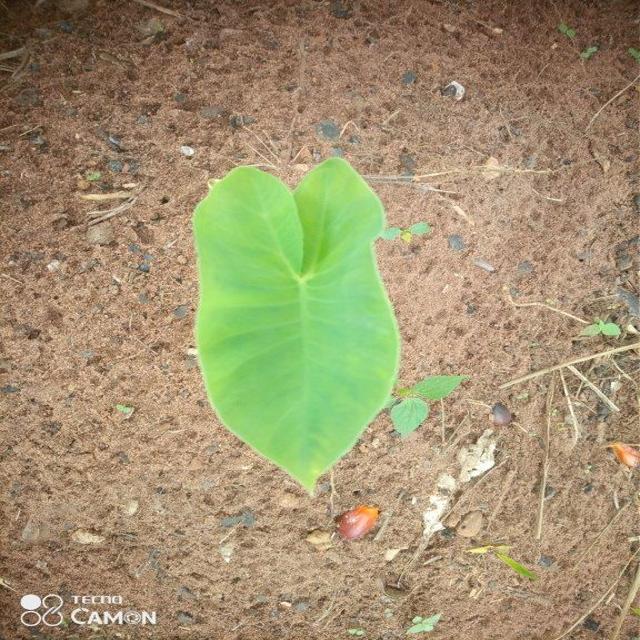
Label: Healthy